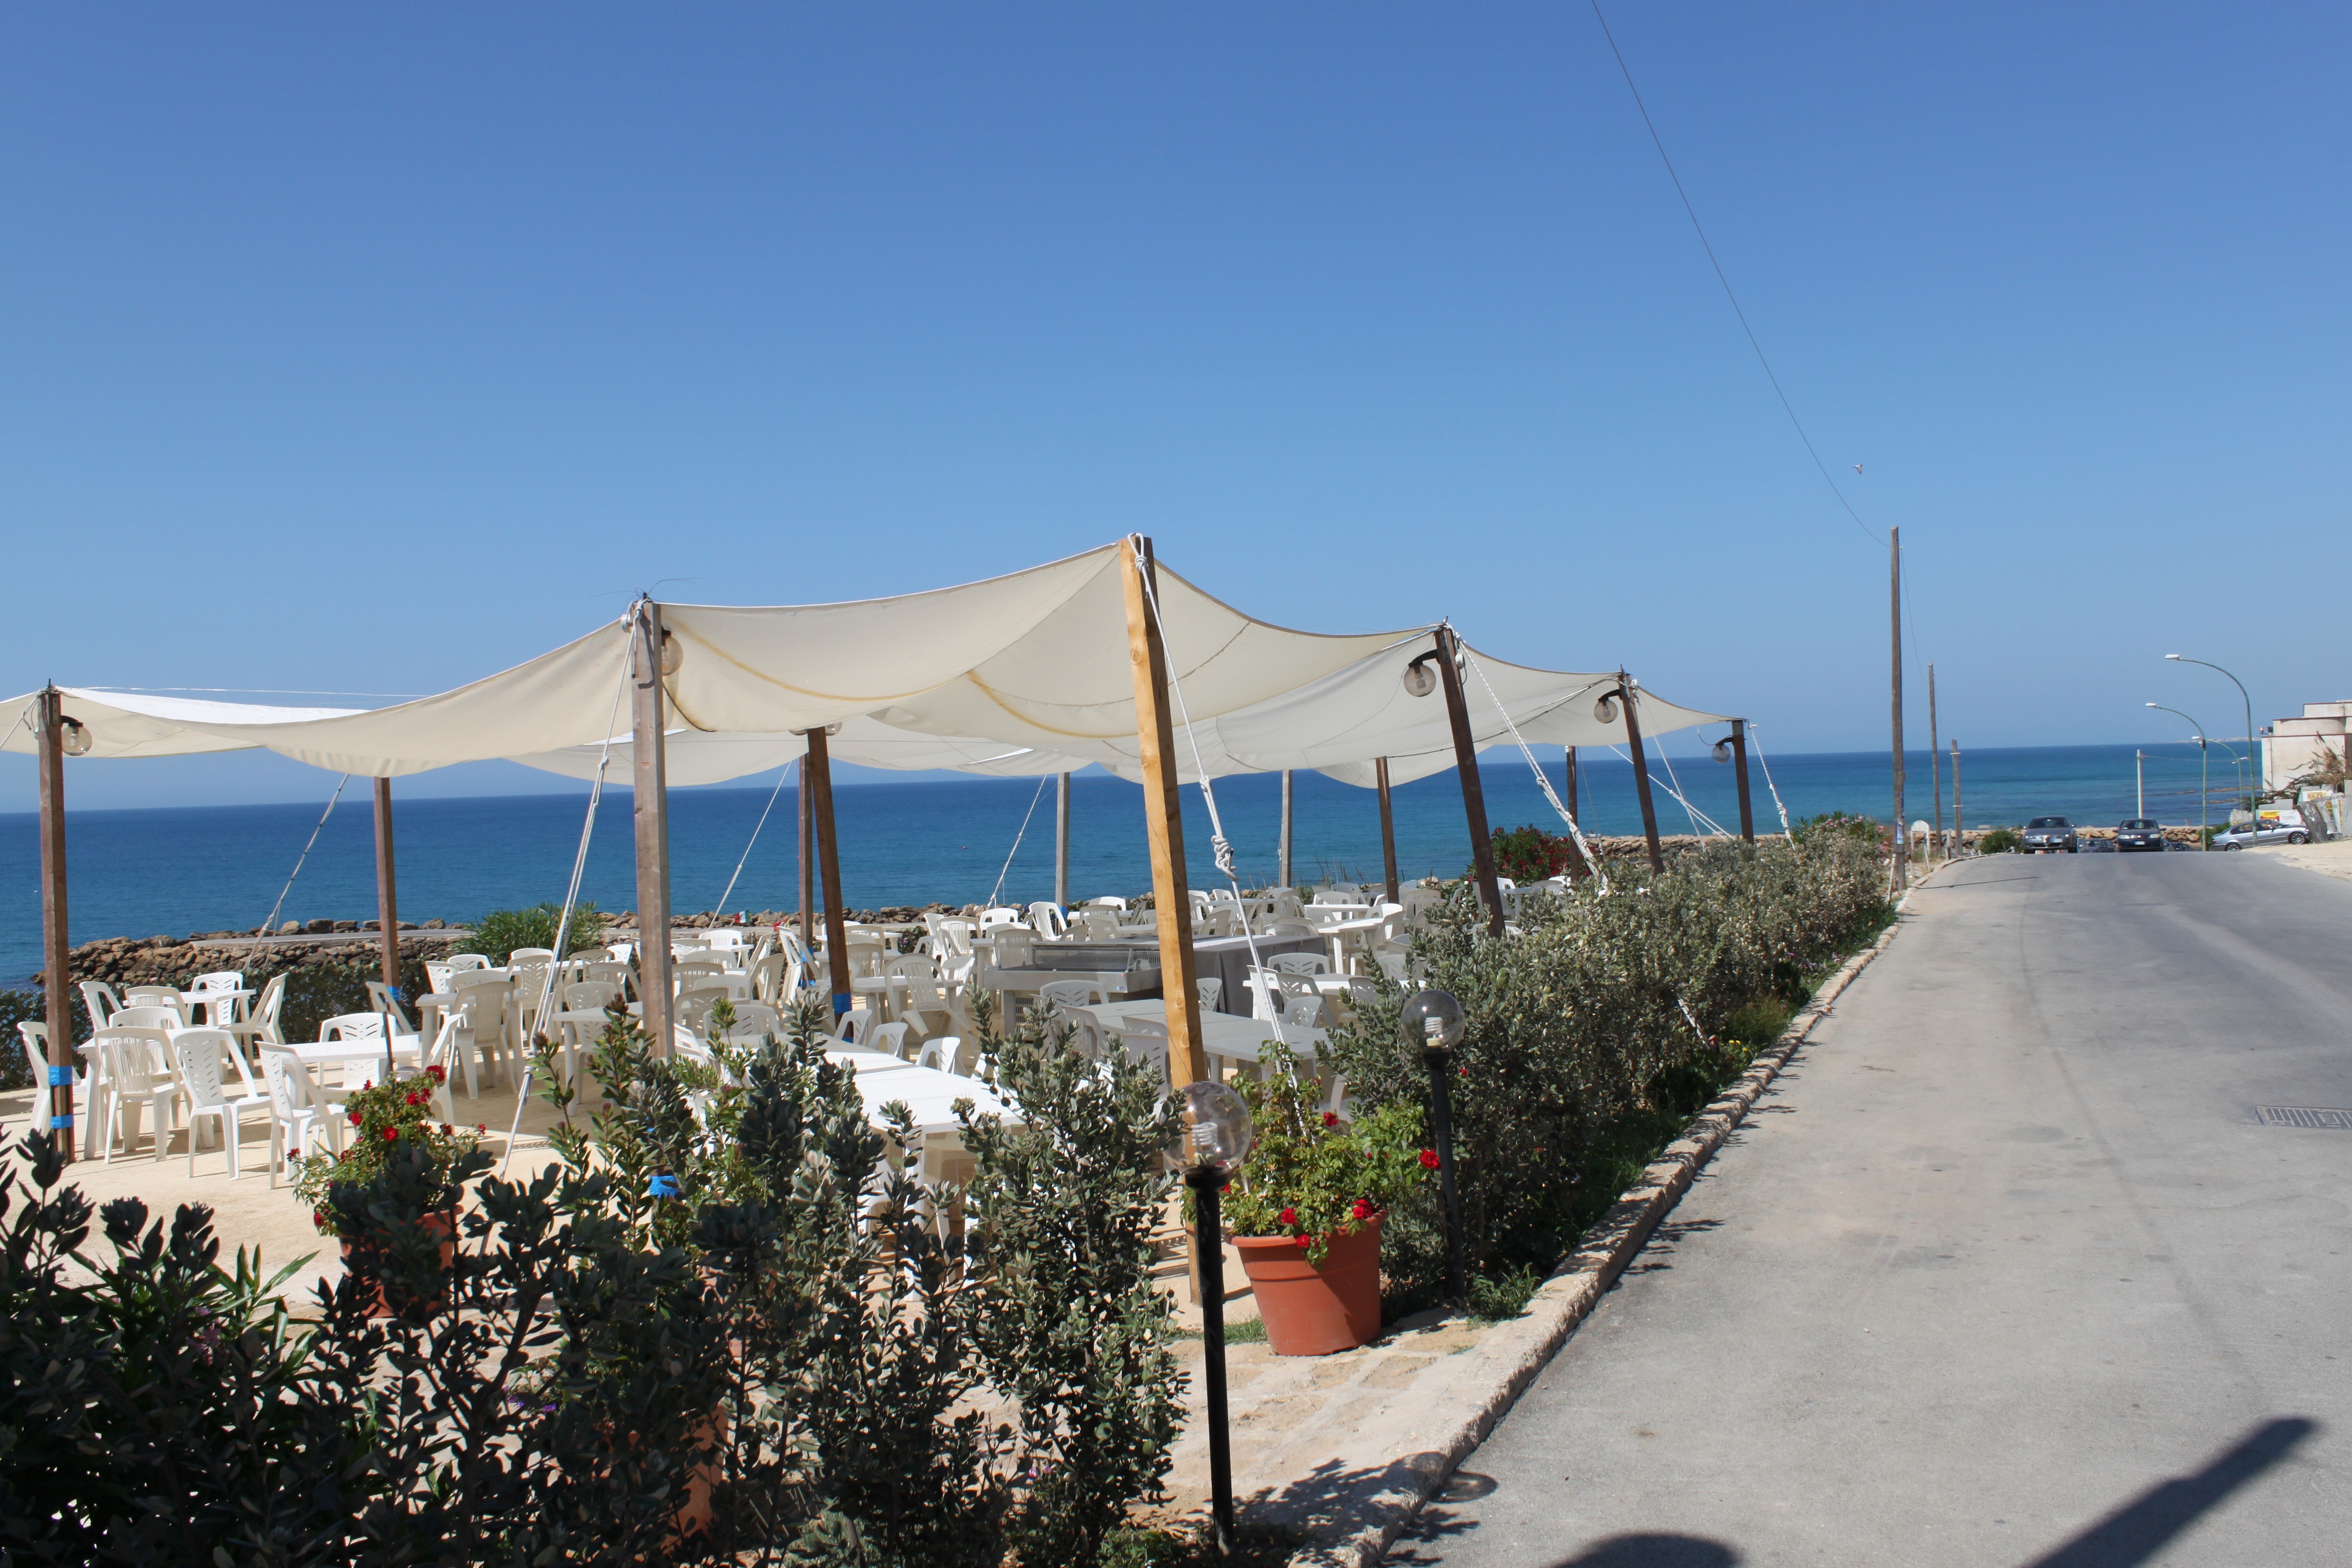
beach, sea, coast, restaurant, walkway, vacation, umbrella, italy, marina, garden, resort, sicily